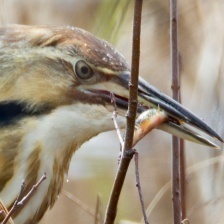
Species: AMERICAN BITTERN
Scientific name: BOTAURUS LENTIGINOSUS